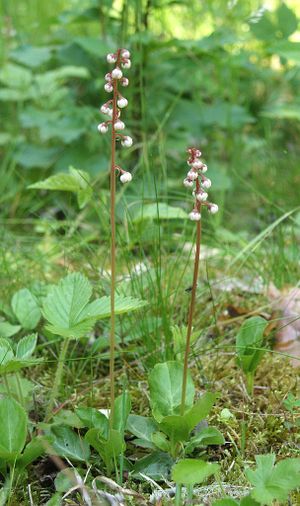
Vintergrøn-slægten
Liden vintergrøn (Pyrola minor)
Liden vintergrøn (Pyrola minor)
Vintergrøn el. sommerkonval er en slægt af små stedsegrønne urter der vokser på fattig jord. Den må ikke forveksles med slægten Singrøn der ofte, ukorrekt, betegnes Vintergrøn. Vintergrøn var tidligere placeret i sin egen Vintergrøn-familie men henregnes nu til Lyng-familien. Slægten er hjemmehørende i koldt tempereret og subarktisk/subalpint klima på den nordlige halvkugle.